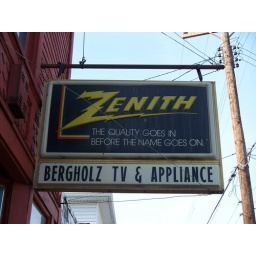
Zenith sign for Bergholz TV &amp;amp; Appliances in Bergholz, Ohio.